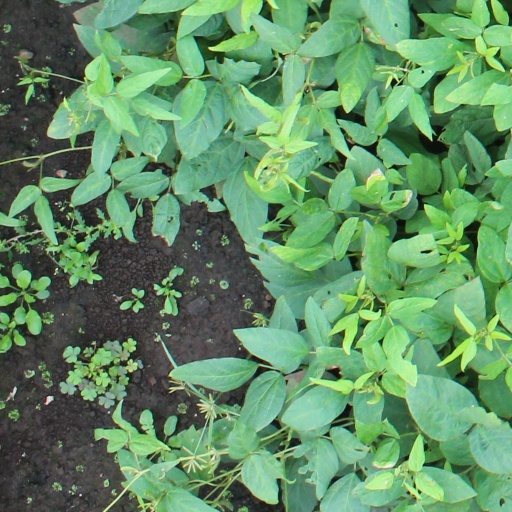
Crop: soybean